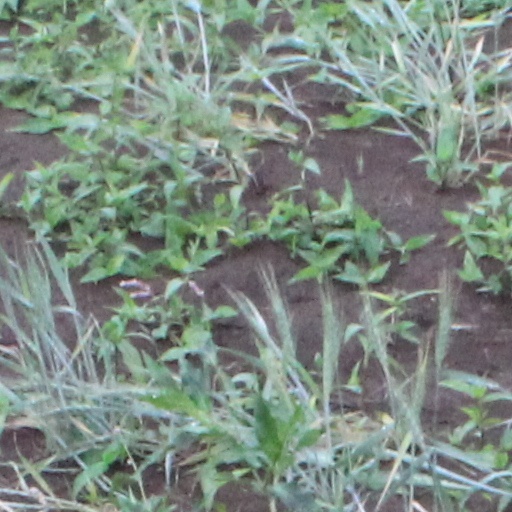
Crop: wheat